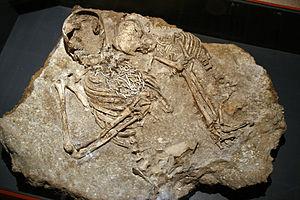
Sépulture double dite ""la dame de Monteloup"", une femme (20 ans et son enfant) - La jeune femme est richement parée de plusieurs colliers comportant plus de deux cents dentales et une centaine de perles en lignite. Étage
La Préhistoire du Loiret est la période comprise entre les premières traces laissées par les Hommes sur le territoire du département du Loiret et les premiers documents écrits. Elle commence vers 550 000 ans avant le présent et se termine à la fin du Néolithique, vers 2000 av. J.-C..